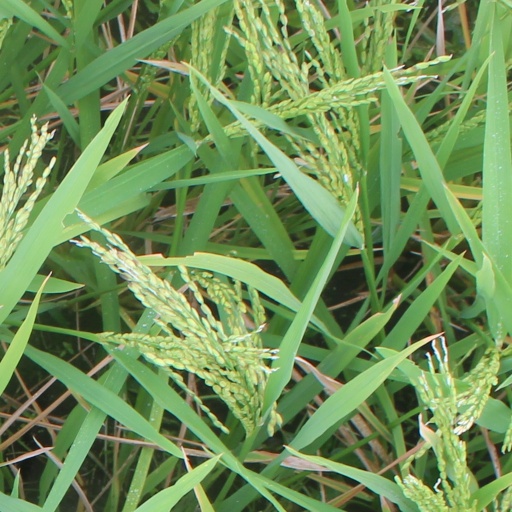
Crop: rice